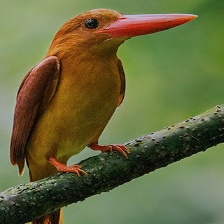
Species: RUDY KINGFISHER
Scientific name: HALCYON COROMANDA